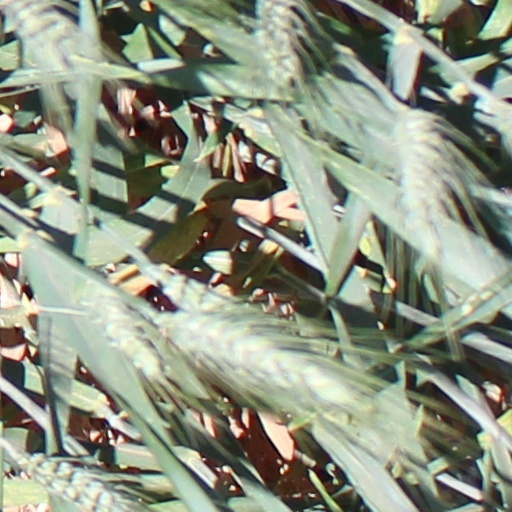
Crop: wheat